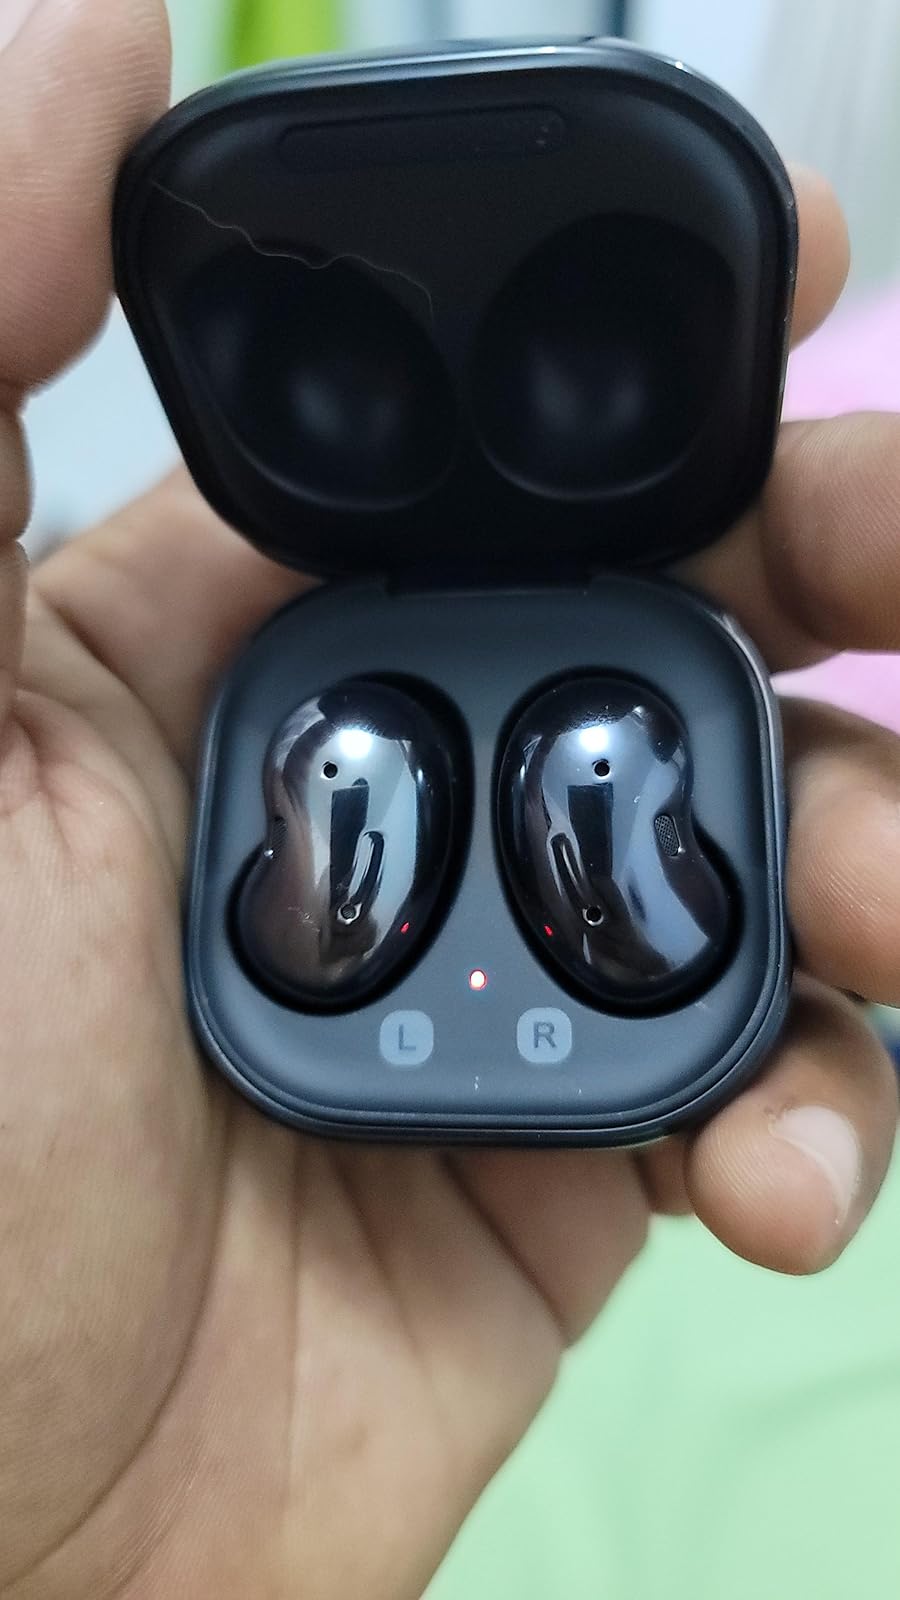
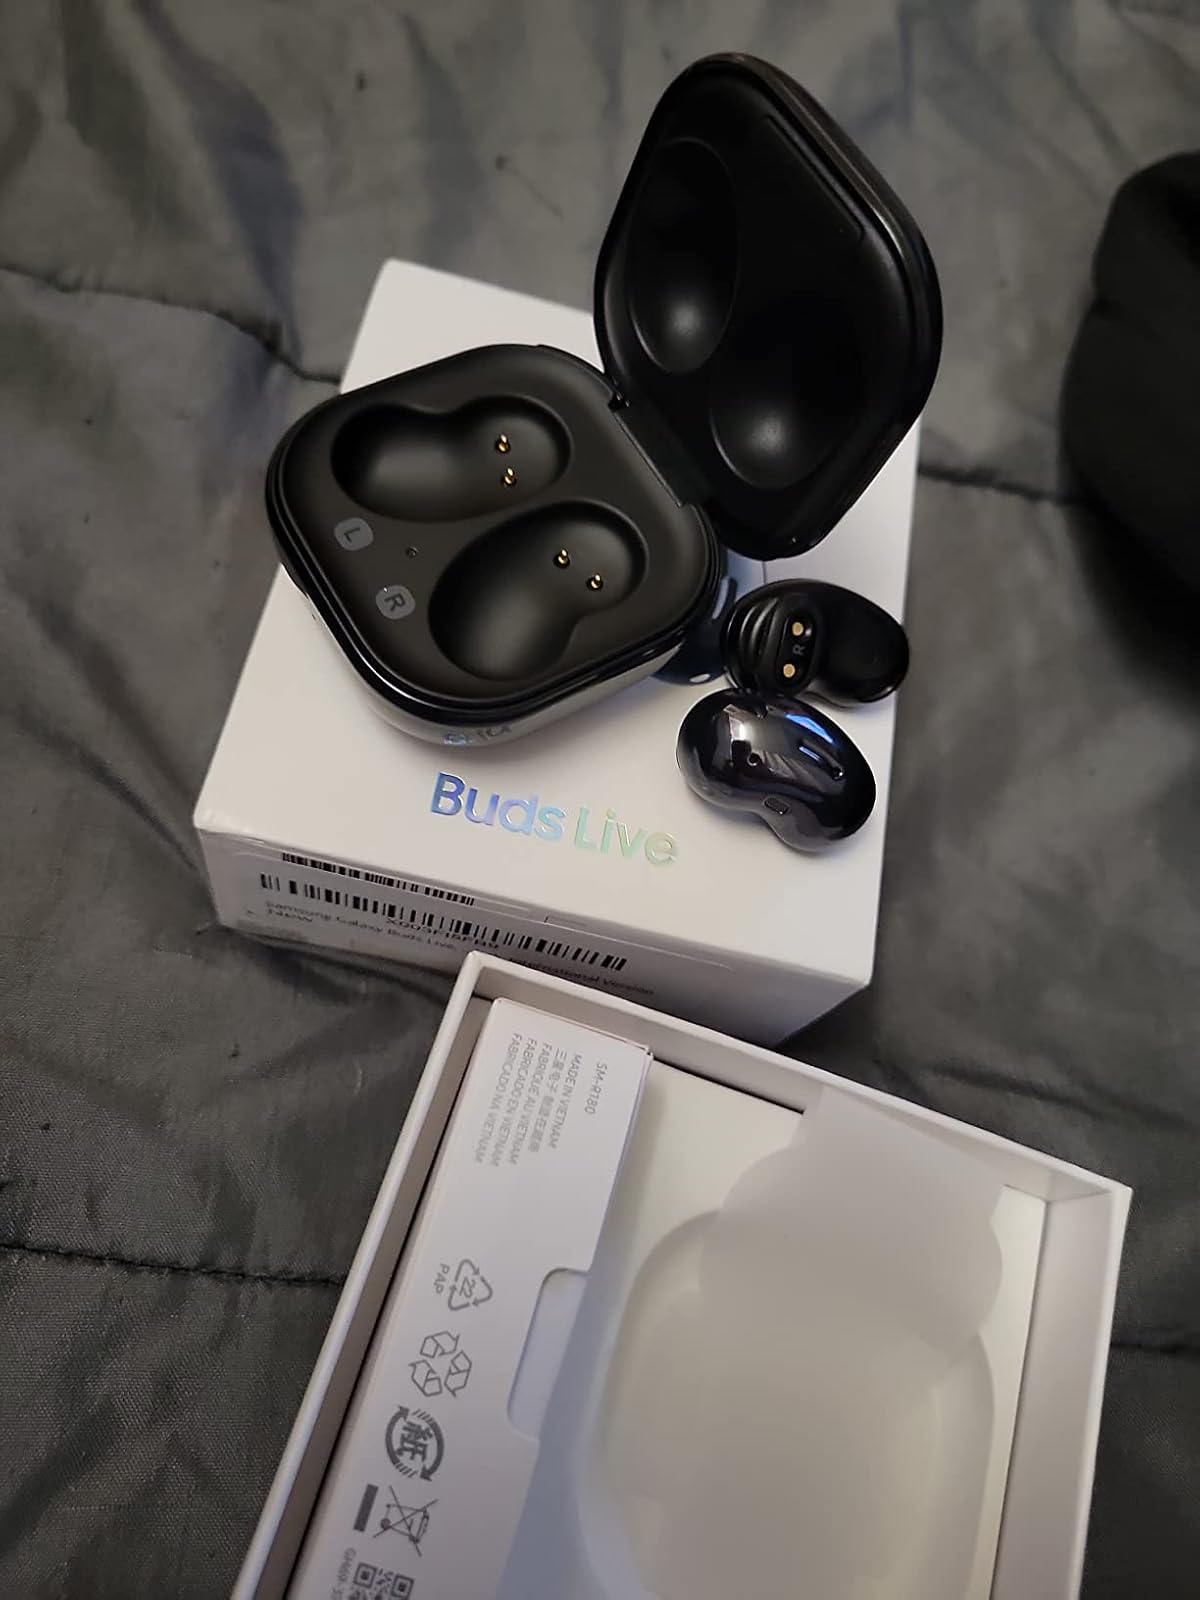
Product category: earbuds
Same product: yes